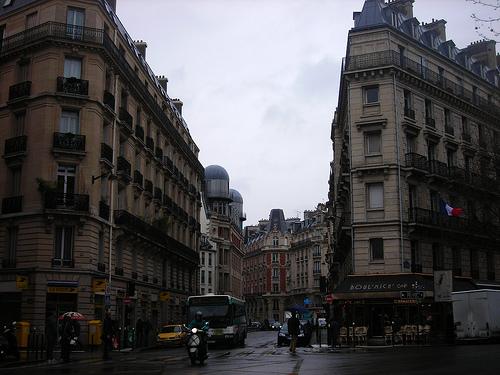
Weather: rain or strom